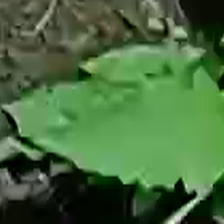
Weed species: Little_Mallow(Malva parviflora)